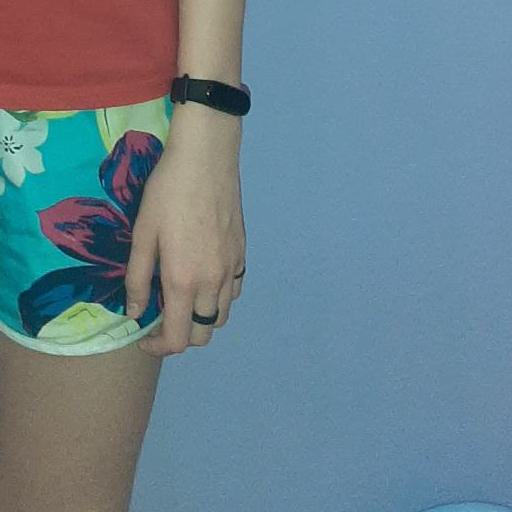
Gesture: no_gesture